Airstrike

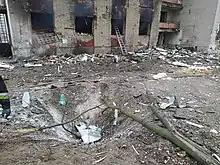
The wreckage of a building in Chernivtsi, Ukraine after a Russian airstrike during the Russian invasion of Ukraine, March 2022

Airstrike campaigns often cause the deaths of non-combatants, including civilians. International law apply the principles of "military necessity", "distinction", and "proportionality". These principles emphasize that an attack must be directed towards a legitimate military target and the harm caused to non-combatant targets must be proportional to the advantage gained by such attack. Many modern military aircraft carry precision-guided munitions, which military sources promote as decreasing civilian deaths.